Junior League

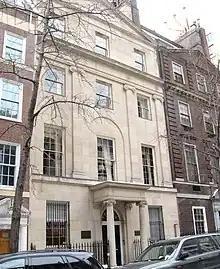
Astor House, clubhouse owned by the New York Junior League (the first League), Upper East Side

The first Junior League was founded in 1901 in New York City as the Junior League for the Promotion of the Settlement Movement. This original chapter is now known as the New York Junior League (NYJL). Its founder was then 19-year-old Barnard College student and debutante Mary Harriman Rumsey, sister of future Governor of New York W. Averell Harriman and daughter of railroad executive Edward H. Harriman.